Lancia Flaminia

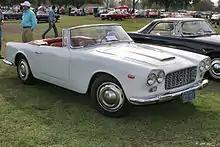
1961 Lancia Flaminia Convertible

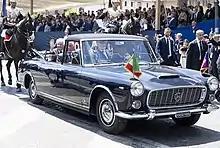
Flaminia Presidenziale

The GT, GTL, and Convertibile models of the Flaminia were designed and built by Carrozzeria Touring with the bodies made from aluminium. These body styles can be easily distinguished by their four round headlights (rather than two on Pininfarina-designed Flaminias), and a shorter cabin - the wheelbase was decreased significantly for the GT and Convertibile, allowing for only a two-seater layout. The GTL, introduced in 1962, was a 2+2 version of the GT with a slightly longer wheelbase. The Convertibile was in production until 1964, with 847 cars made in total (180 made with the 2.8-litre engine), while the GT and GTL were in production until 1965, with production totaling 1,718 cars for the GT and 300 cars for the GTL (out of which, 168 GTs and 297 GTLs were made with the 2.8-litre engine).